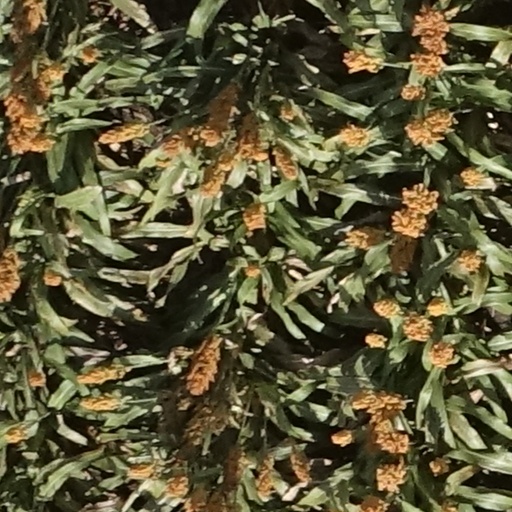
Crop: sorghum